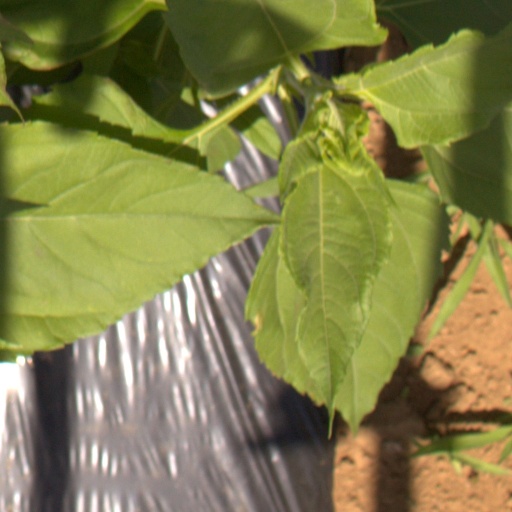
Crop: Jerusalem artichoke